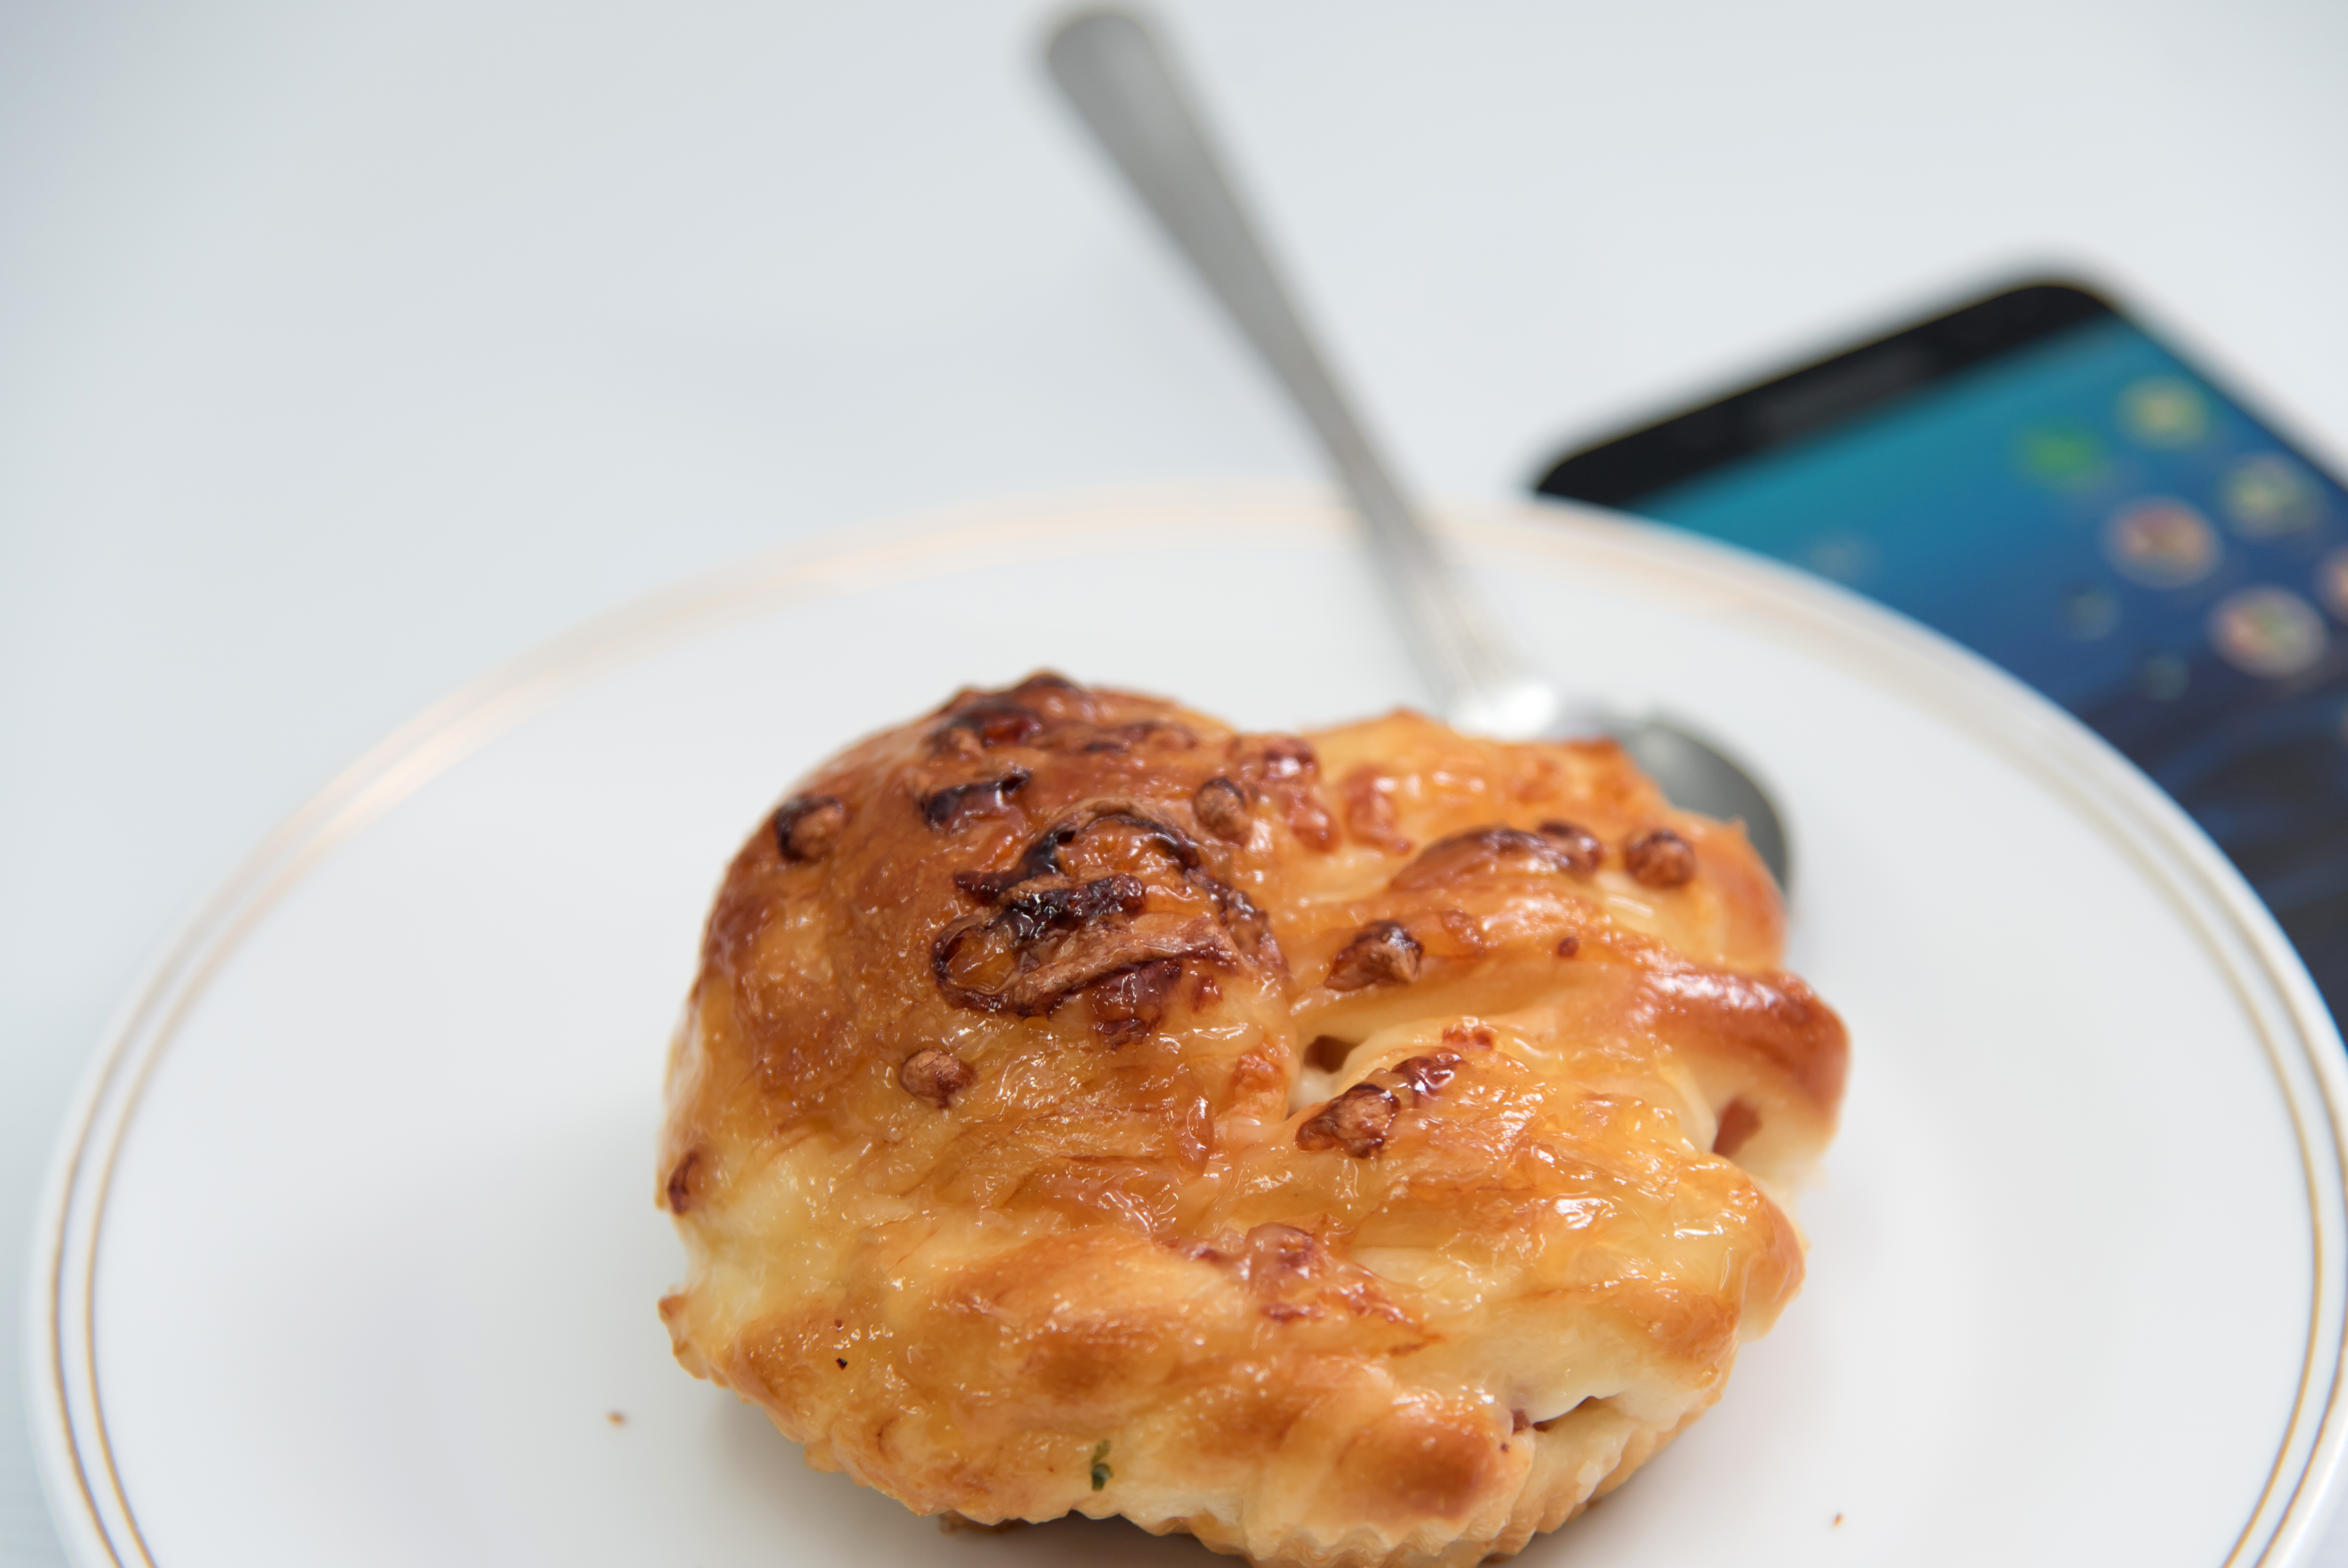
morning, bread, coffee, dish, food, cuisine, ingredient, potato cake, crab cake, produce, fishcake, comfort food, staple food, baked goods, finger food, Cauliflower cheese, dessert, fried food, recipe, cutlet, fritter